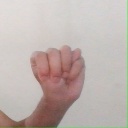
अक्षर: म